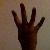
The image shows a hand gesture representing the number 4 in Indian Sign Language.